Military history of Norway

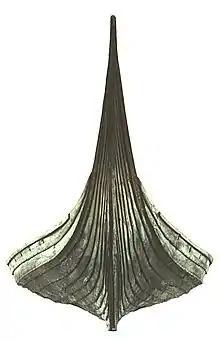
Norwegian longship

The civil war era of Norwegian history (Norwegian "borgerkrigstida") is a term used for the period between 1130 and 1240 in the history of Norway. During this time, a series of civil wars were fought between rival kings and pretenders to the throne of Norway. The reason for the wars is one of the most debated topics in Norwegian medieval history. The goal of the warring parties was always to put their man on the throne, starting with the death of king Sigurd the Crusader in 1130. In the first decades of the civil wars, alliances were shifting, and centered around the person of a king or pretender, but eventually, towards the end of the 12th century, two rival parties emerged, known as the birkebeiner and the bagler. After these two parties were reconciled in 1217, a more ordered system of government centered around the king was gradually able to bring an end to the frequent risings. The failed rising of duke Skule Bårdsson in 1240 was the final event of the civil war era. The country came out of the civil wars in 1240 as a much more unified and consolidated kingdom than it had been in 1130. The rule of King Haakon and his successors until 1319 has sometimes been called the golden age of the Norwegian medieval kingdom, by later historians. Under King Haakon Haakonsson, a centralised administration was for the first time built up, with a chancellery in Bergen, which became the first capital city of the country. Clear succession laws were put into place, stipulating one single ruler, who had to be of legitimate birth. The Old Norse language, which had first been written with the Latin alphabet in the 12th century, was used in administration, as well as for the composition of original literature, and the translation of foreign literature. Haakon also brought Iceland and Greenland under Norwegian rule, in the early 1260s, at which point the kingdom of Norway reached its largest territorial extent.